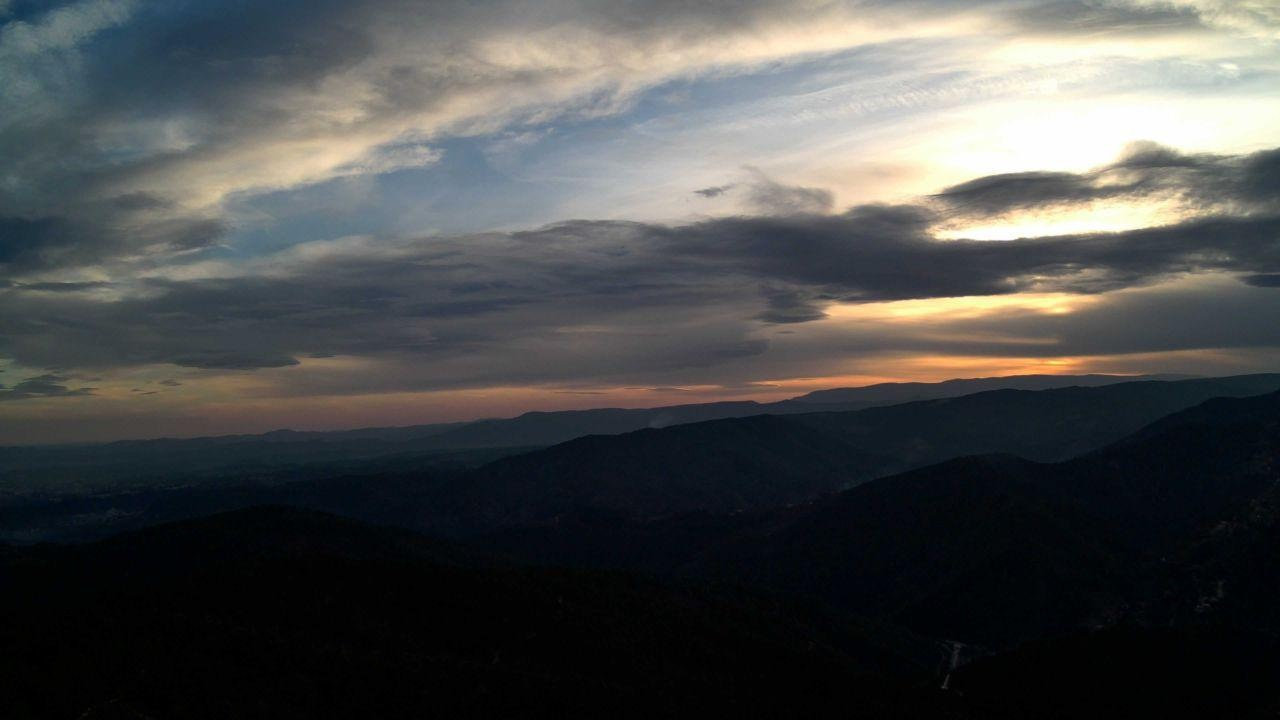
Fire: no
Smoke: yes